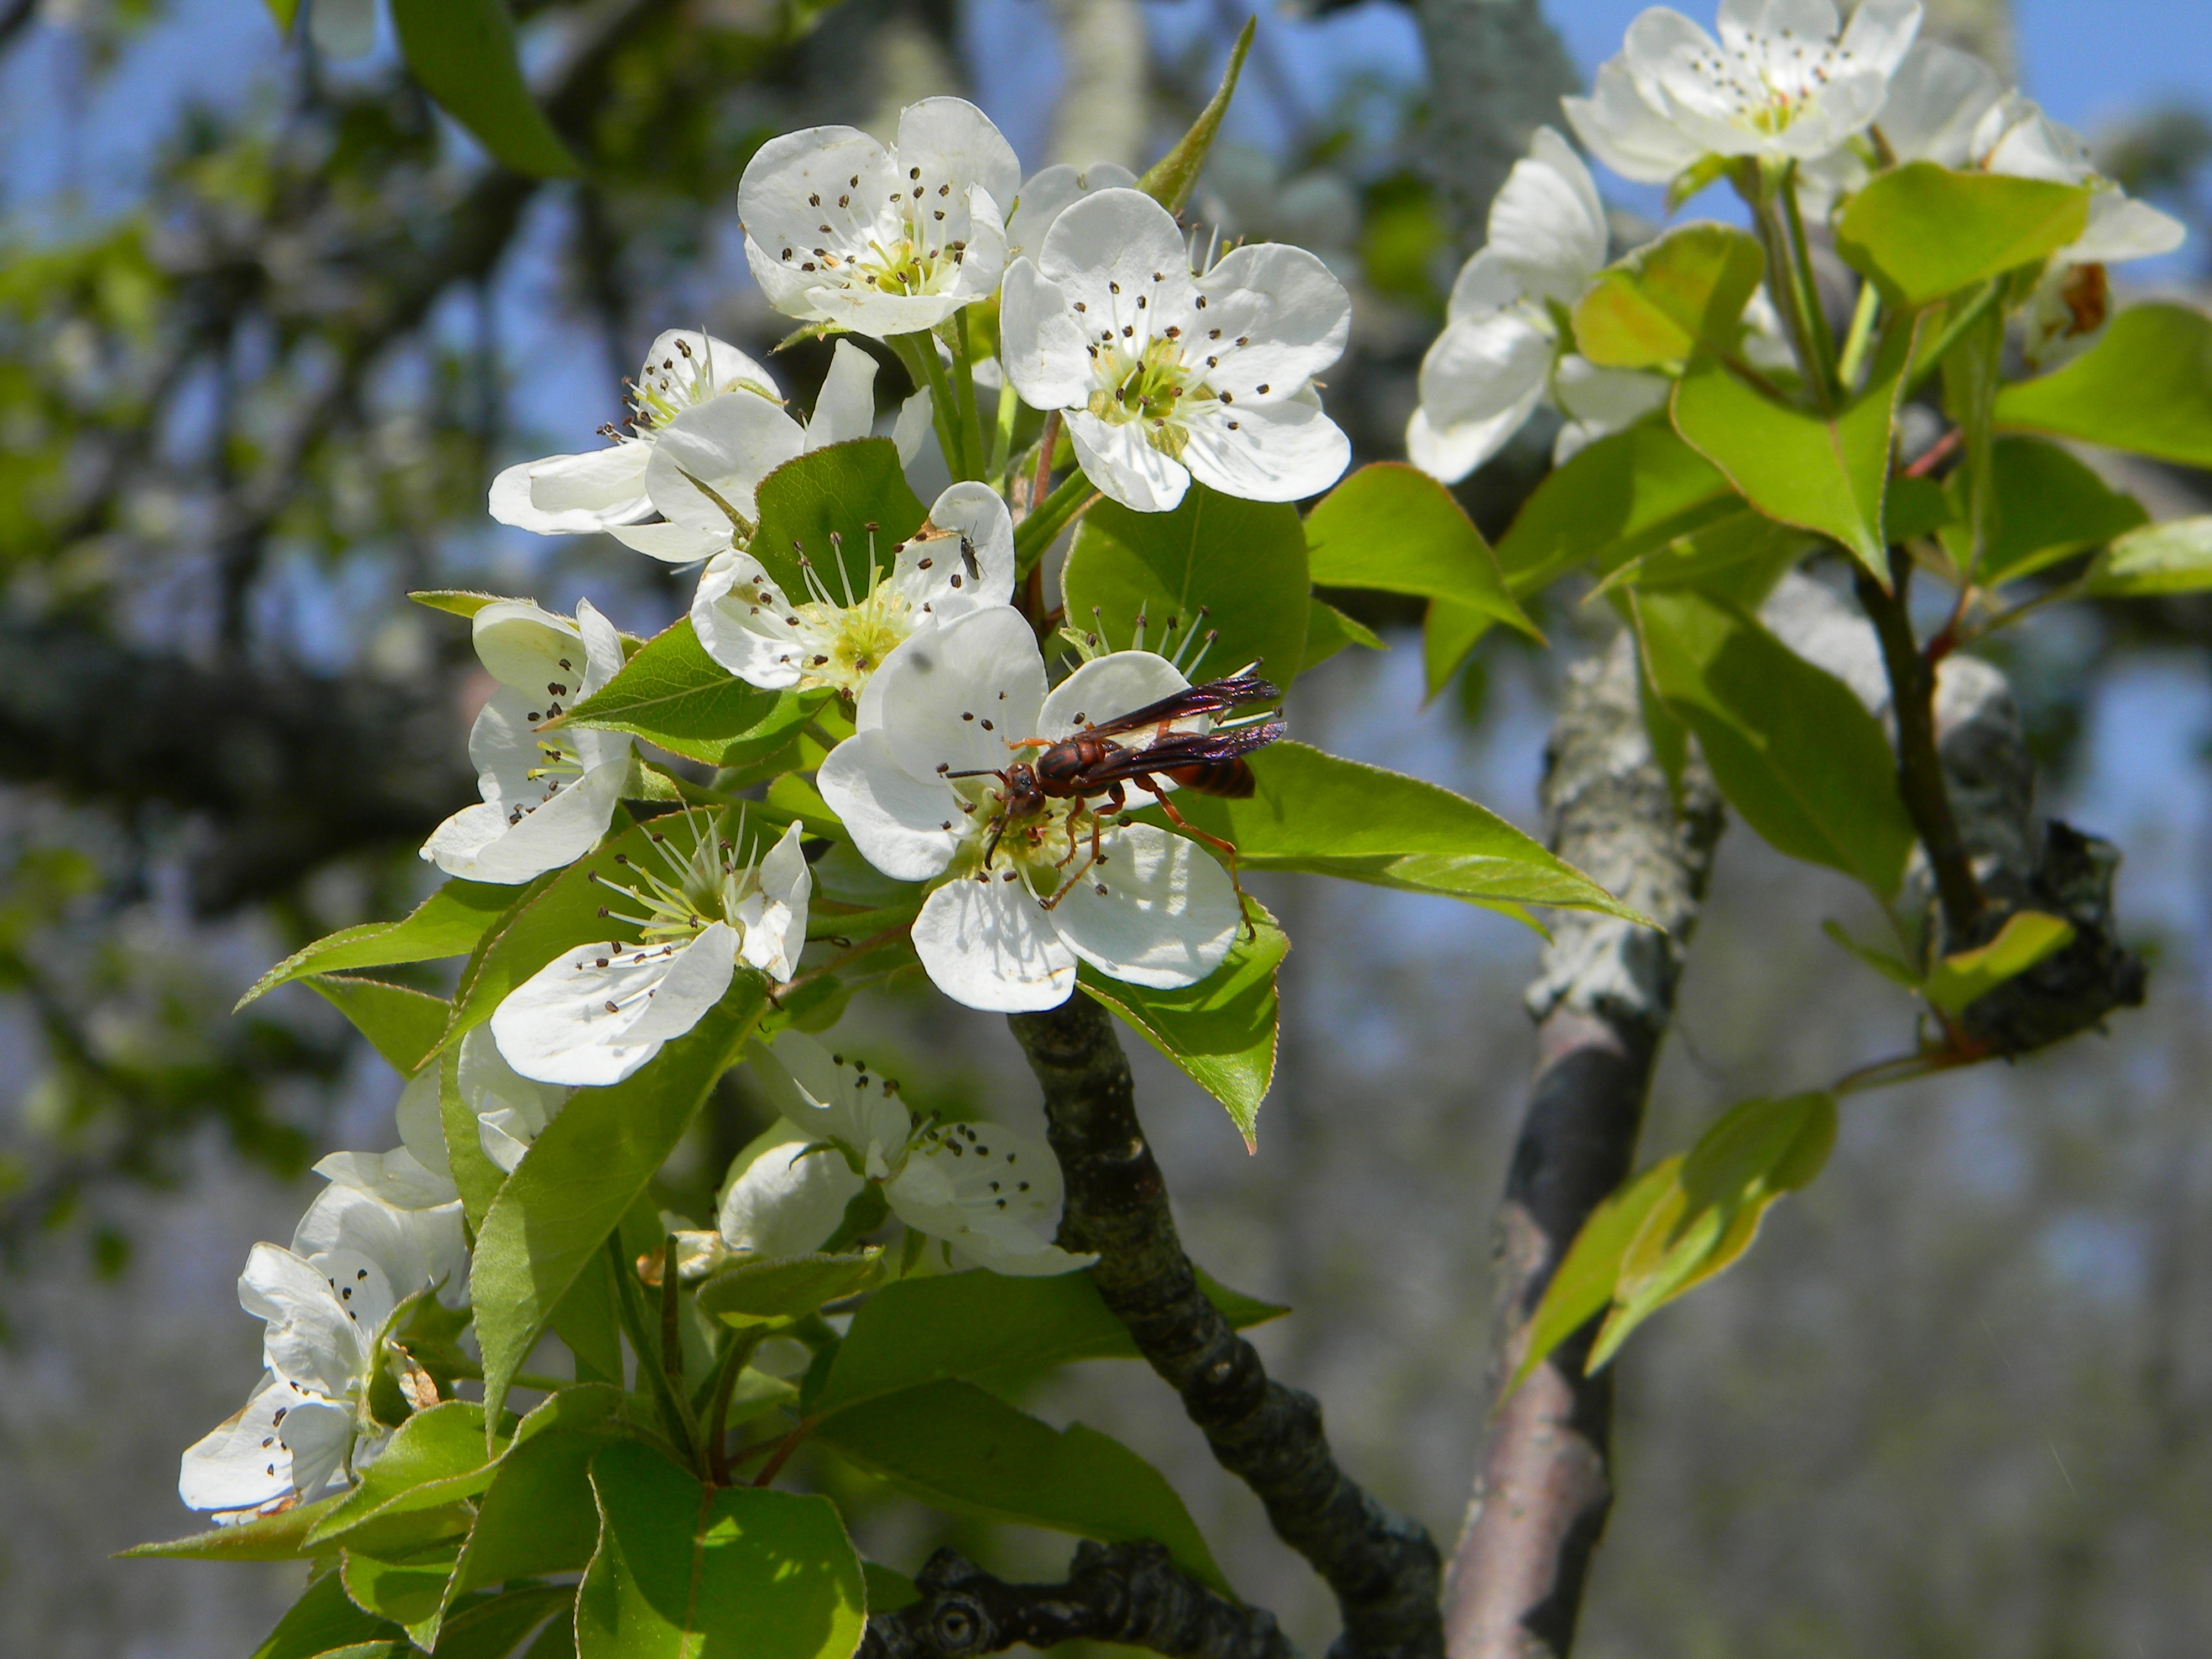
tree, nature, branch, blossom, plant, fruit, flower, summer, food, spring, produce, insect, natural, botany, flora, wildflower, flowers, outdoors, shrub, bee, macro photography, flowering plant, land plant